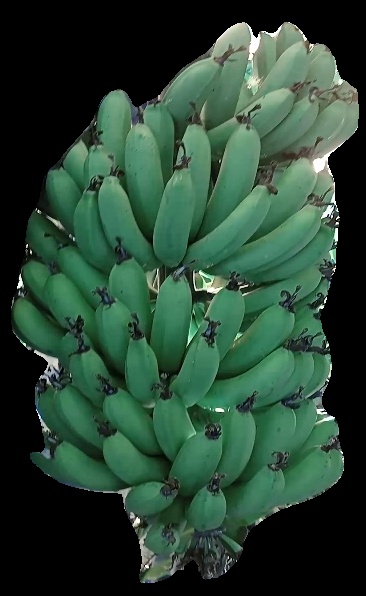
Variety: pachbale
Grade: grade1